Punchbowl Formation

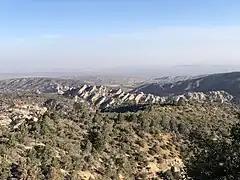
Outcrop of the tilted formation at the eponymous Devil's Punchbowl

The Punchbowl Formation is a sedimentary sandstone geologic formation in the northern San Gabriel Mountains, above the Antelope Valley in Los Angeles County, southern California.